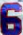
Number: 6